Warfare in Minoan Art

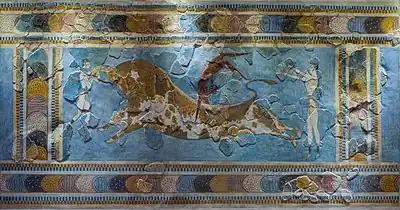
Bull leaping was an activity for warriors

The Minoan civilization in the Bronze Age (c. 3500–1100 B.C.E) was located on the island of Crete. Focusing on the palatial periods between c. 1900 and c. 1300 b.c. (Mid Bronze Age). Art that focuses on just scenes of war alone is impossible as there are many other references that can be made not relating to war at all. There are various meanings that can be interpreted from different perspectives and that is what Molloy wants readers to understand. There could be an overlap of religion, politics, social meanings added to an iconography of warfare. “Practitioners of violence” are called warriors, just an identity who performed their social acts depending on their society. These social acts ranges from bull-leaping, boxing, hunting, sports, combat, fighting and more. Malloy divides the art relating to warfare in Bronze Age Crete into four categories “glyptic art circulating in both social and administrative contexts; stone and ceramic portable art for repeated intimate consumption (dining/processions); coroplastic/bronze figural art for religious activity; and frescoes and relief mouldings fixed in architectural settings”.